GCIRS 16SW

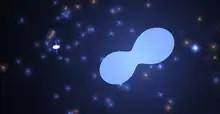
Artist's impression of GCIRS 16SW

GCIRS 16SW orbits Sagittarius A* at approximately 19,000 AU, with a period of approximately 1,270 years. At the stars' estimated mass of about 50 solar masses, they are predicted to have a lifespan of about 4 million years, indicating that the system formed within of Sagittarius A*, instead of having migrated inward from a greater distance.